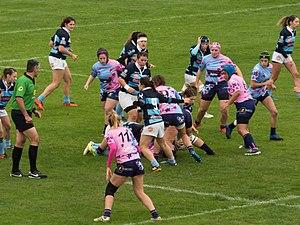
Le Club athlétique Périgueux Dordogne est un club de rugby à XV français basé à Périgueux, en Dordogne. Son terrain habituel de rencontres est le stade Francis-Rongiéras.